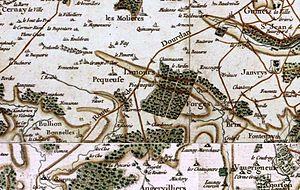
Carte de la région de Limours au XVIIIe siècle par Cassini
Le château de Limours était un château médiéval et Renaissance, situé sur la commune de Limours, dans le département de l'Essonne. Aujourd'hui détruit, il n'en reste que peu de vestiges, dont principalement un pavillon dessiné par François Mansart.
Limours, parfois appelée Limours-en-Hurepoix, est une commune française située à trente et un kilomètres au sud-ouest de Paris dans le département de l’Essonne en région Île-de-France.